The Turing Trust

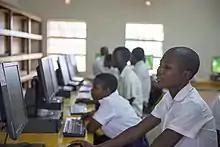
Students at Nyungwe Community Day Secondary School enjoying their new computer lab.

The Turing Trust is a British charitable organisation that supports education in sub-Saharan Africa through the reuse of computers and improvement of associated teacher training.